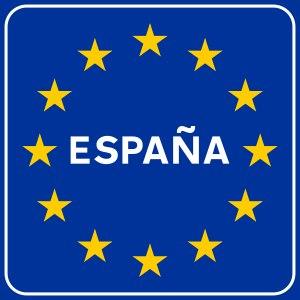
Liste des autoroutes d'Espagne.